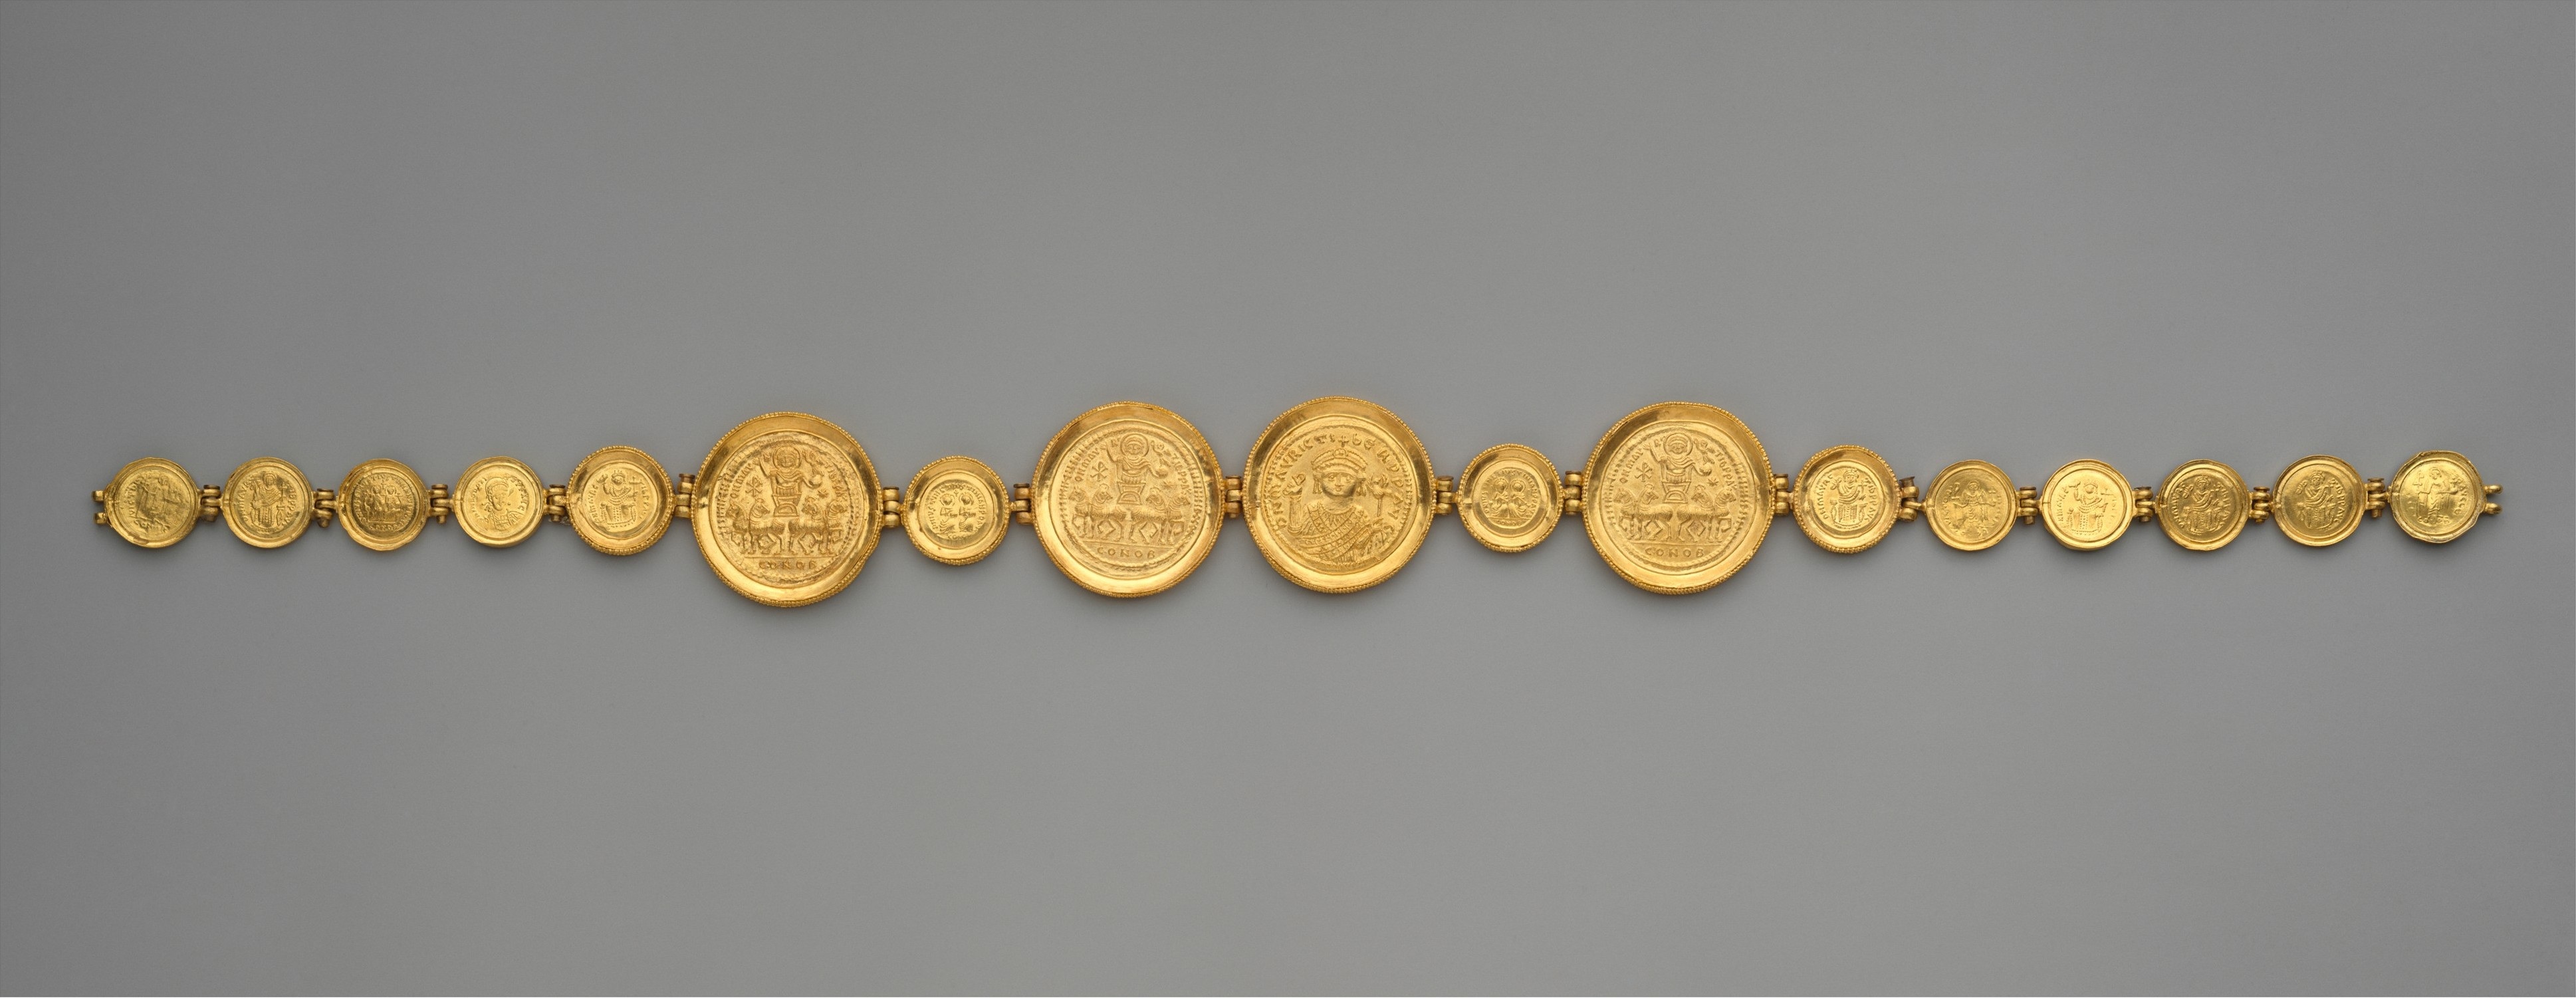
sign, golden, symbol, metal, money, yellow, material, jewellery, belt, gold, earrings, coin, rich, treasure, financial, fashion accessory